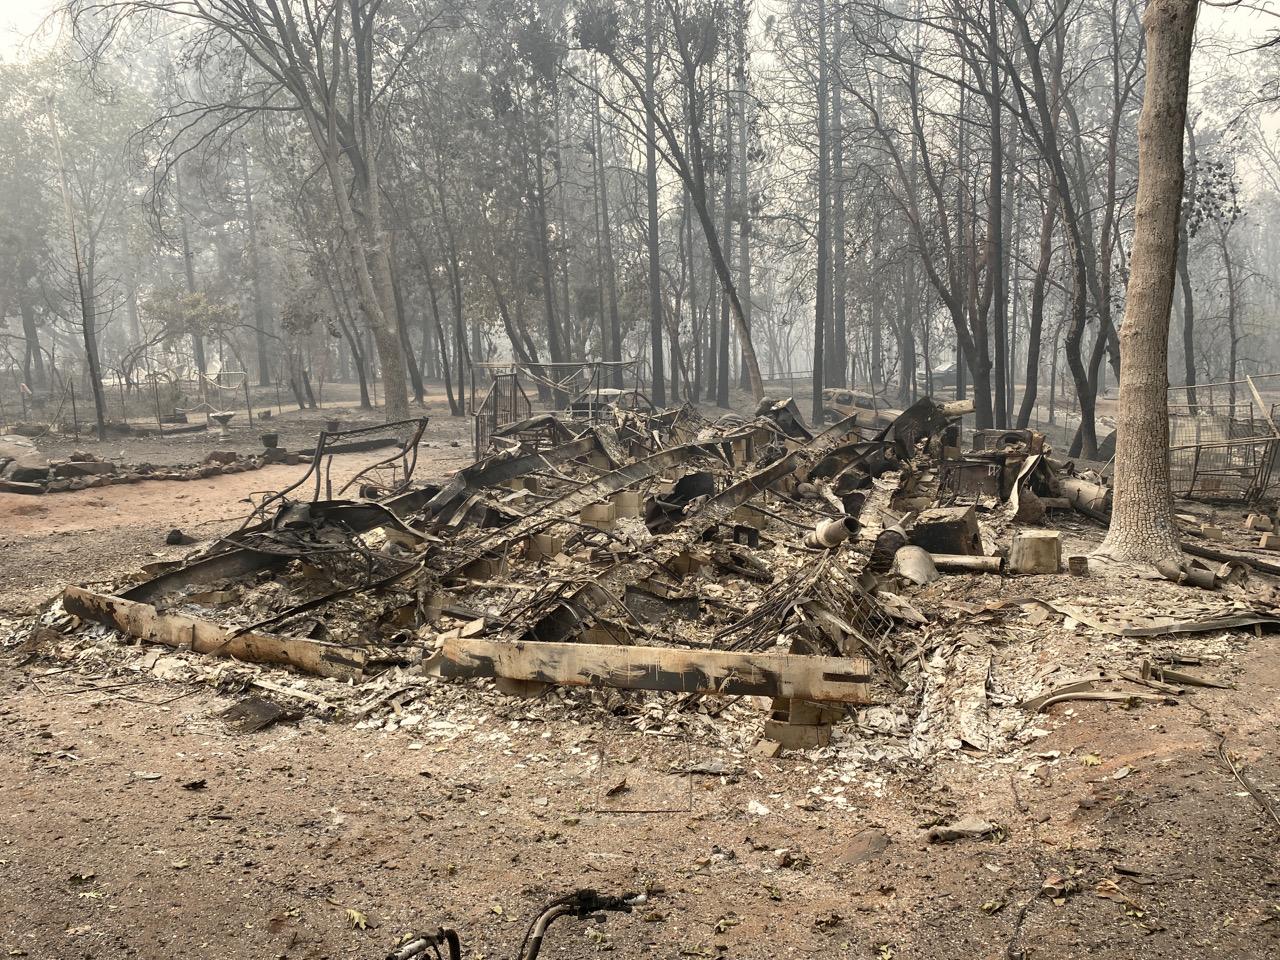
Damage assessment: destroyed